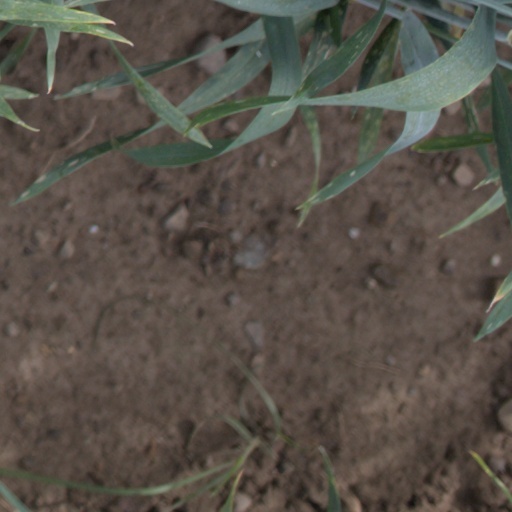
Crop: wheat